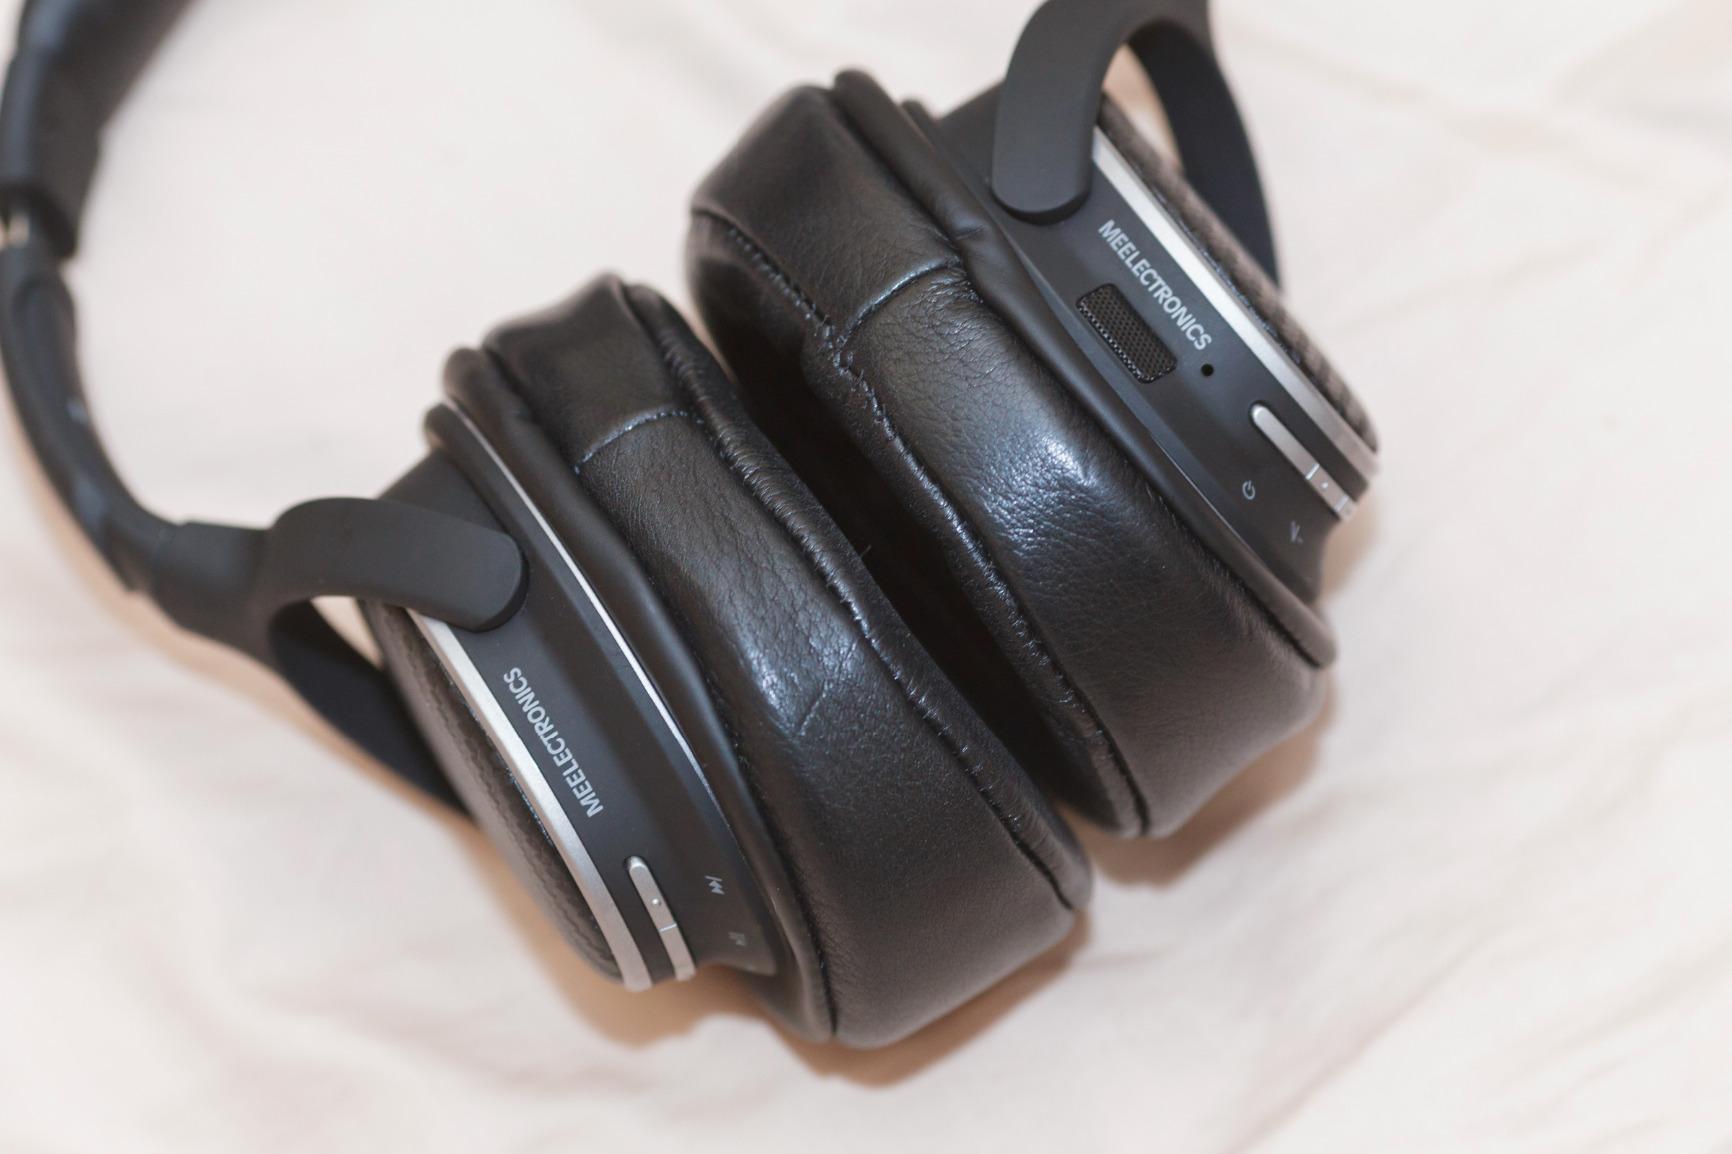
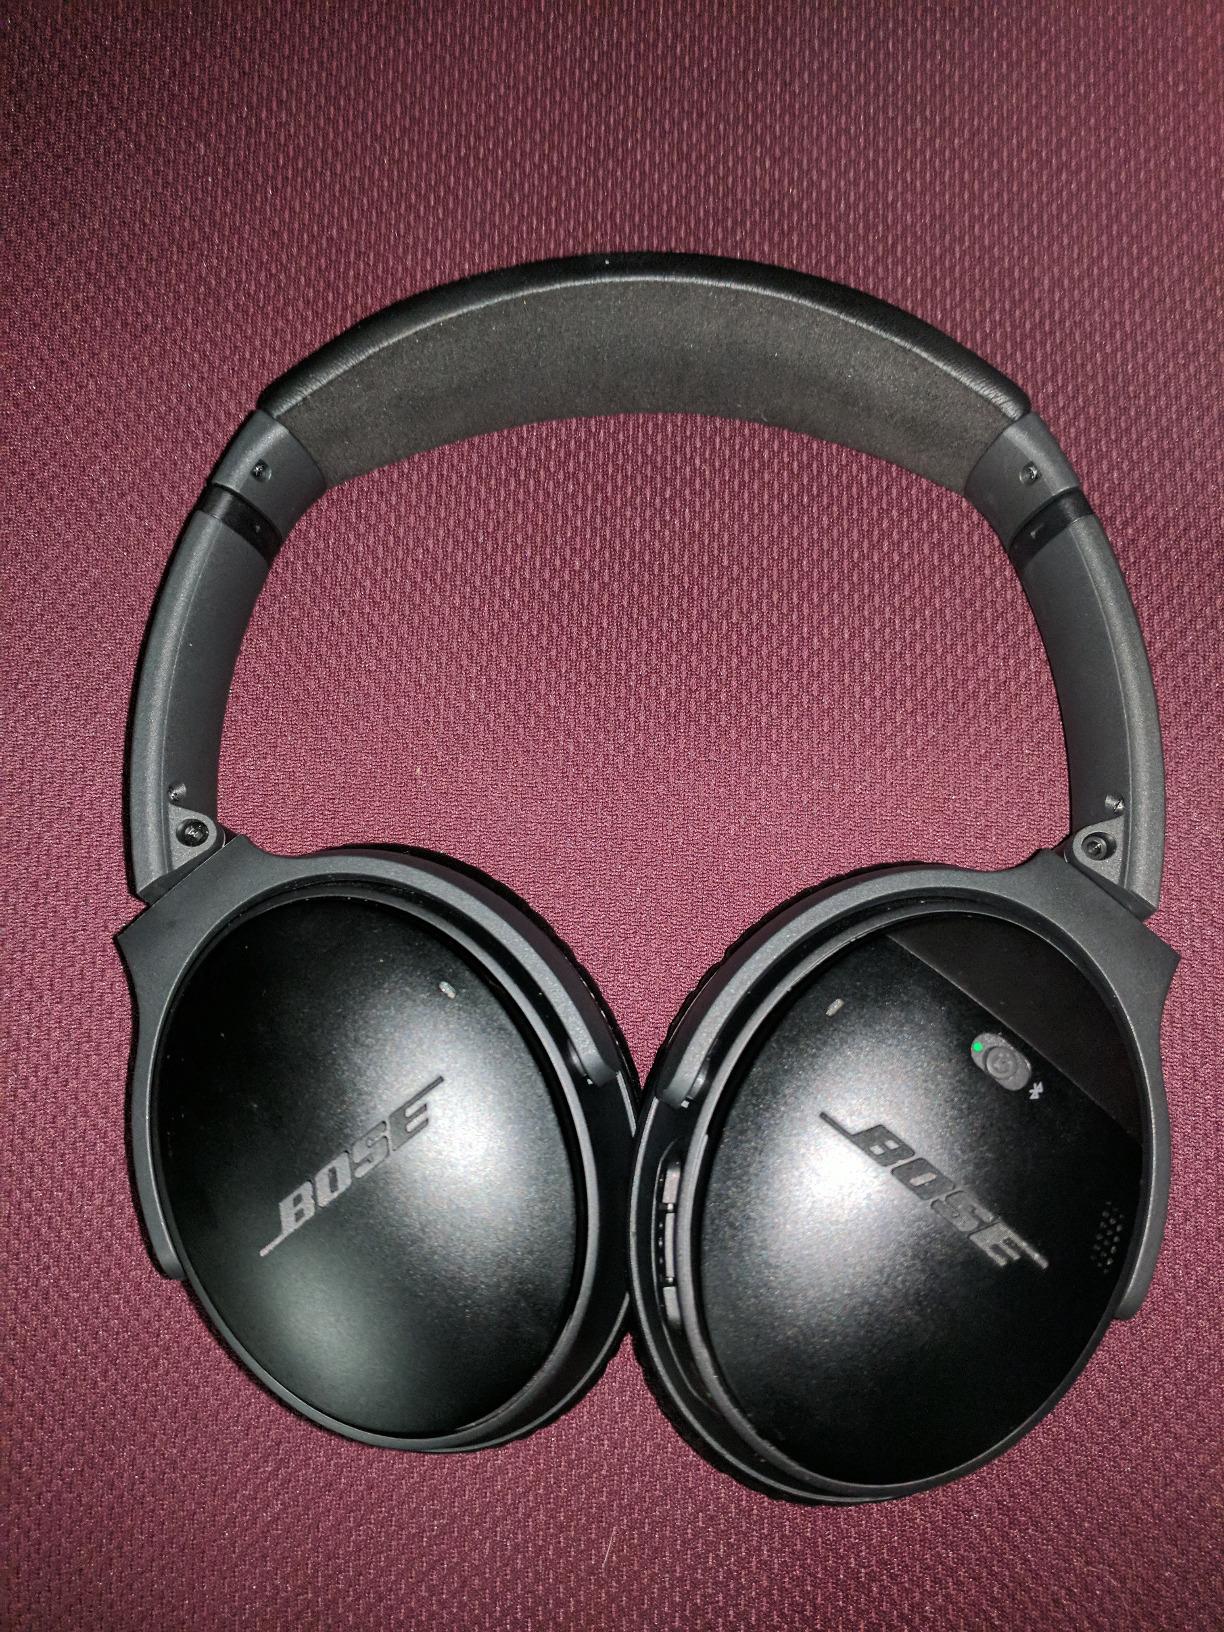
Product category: headphones
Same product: no